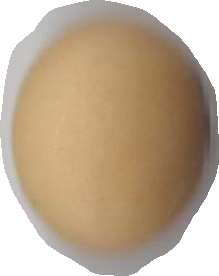
Variety: Anjasmoro